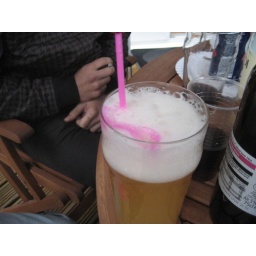
The pink dye leaks from the paper fruit decoration on the straw in to the ber. yuk.